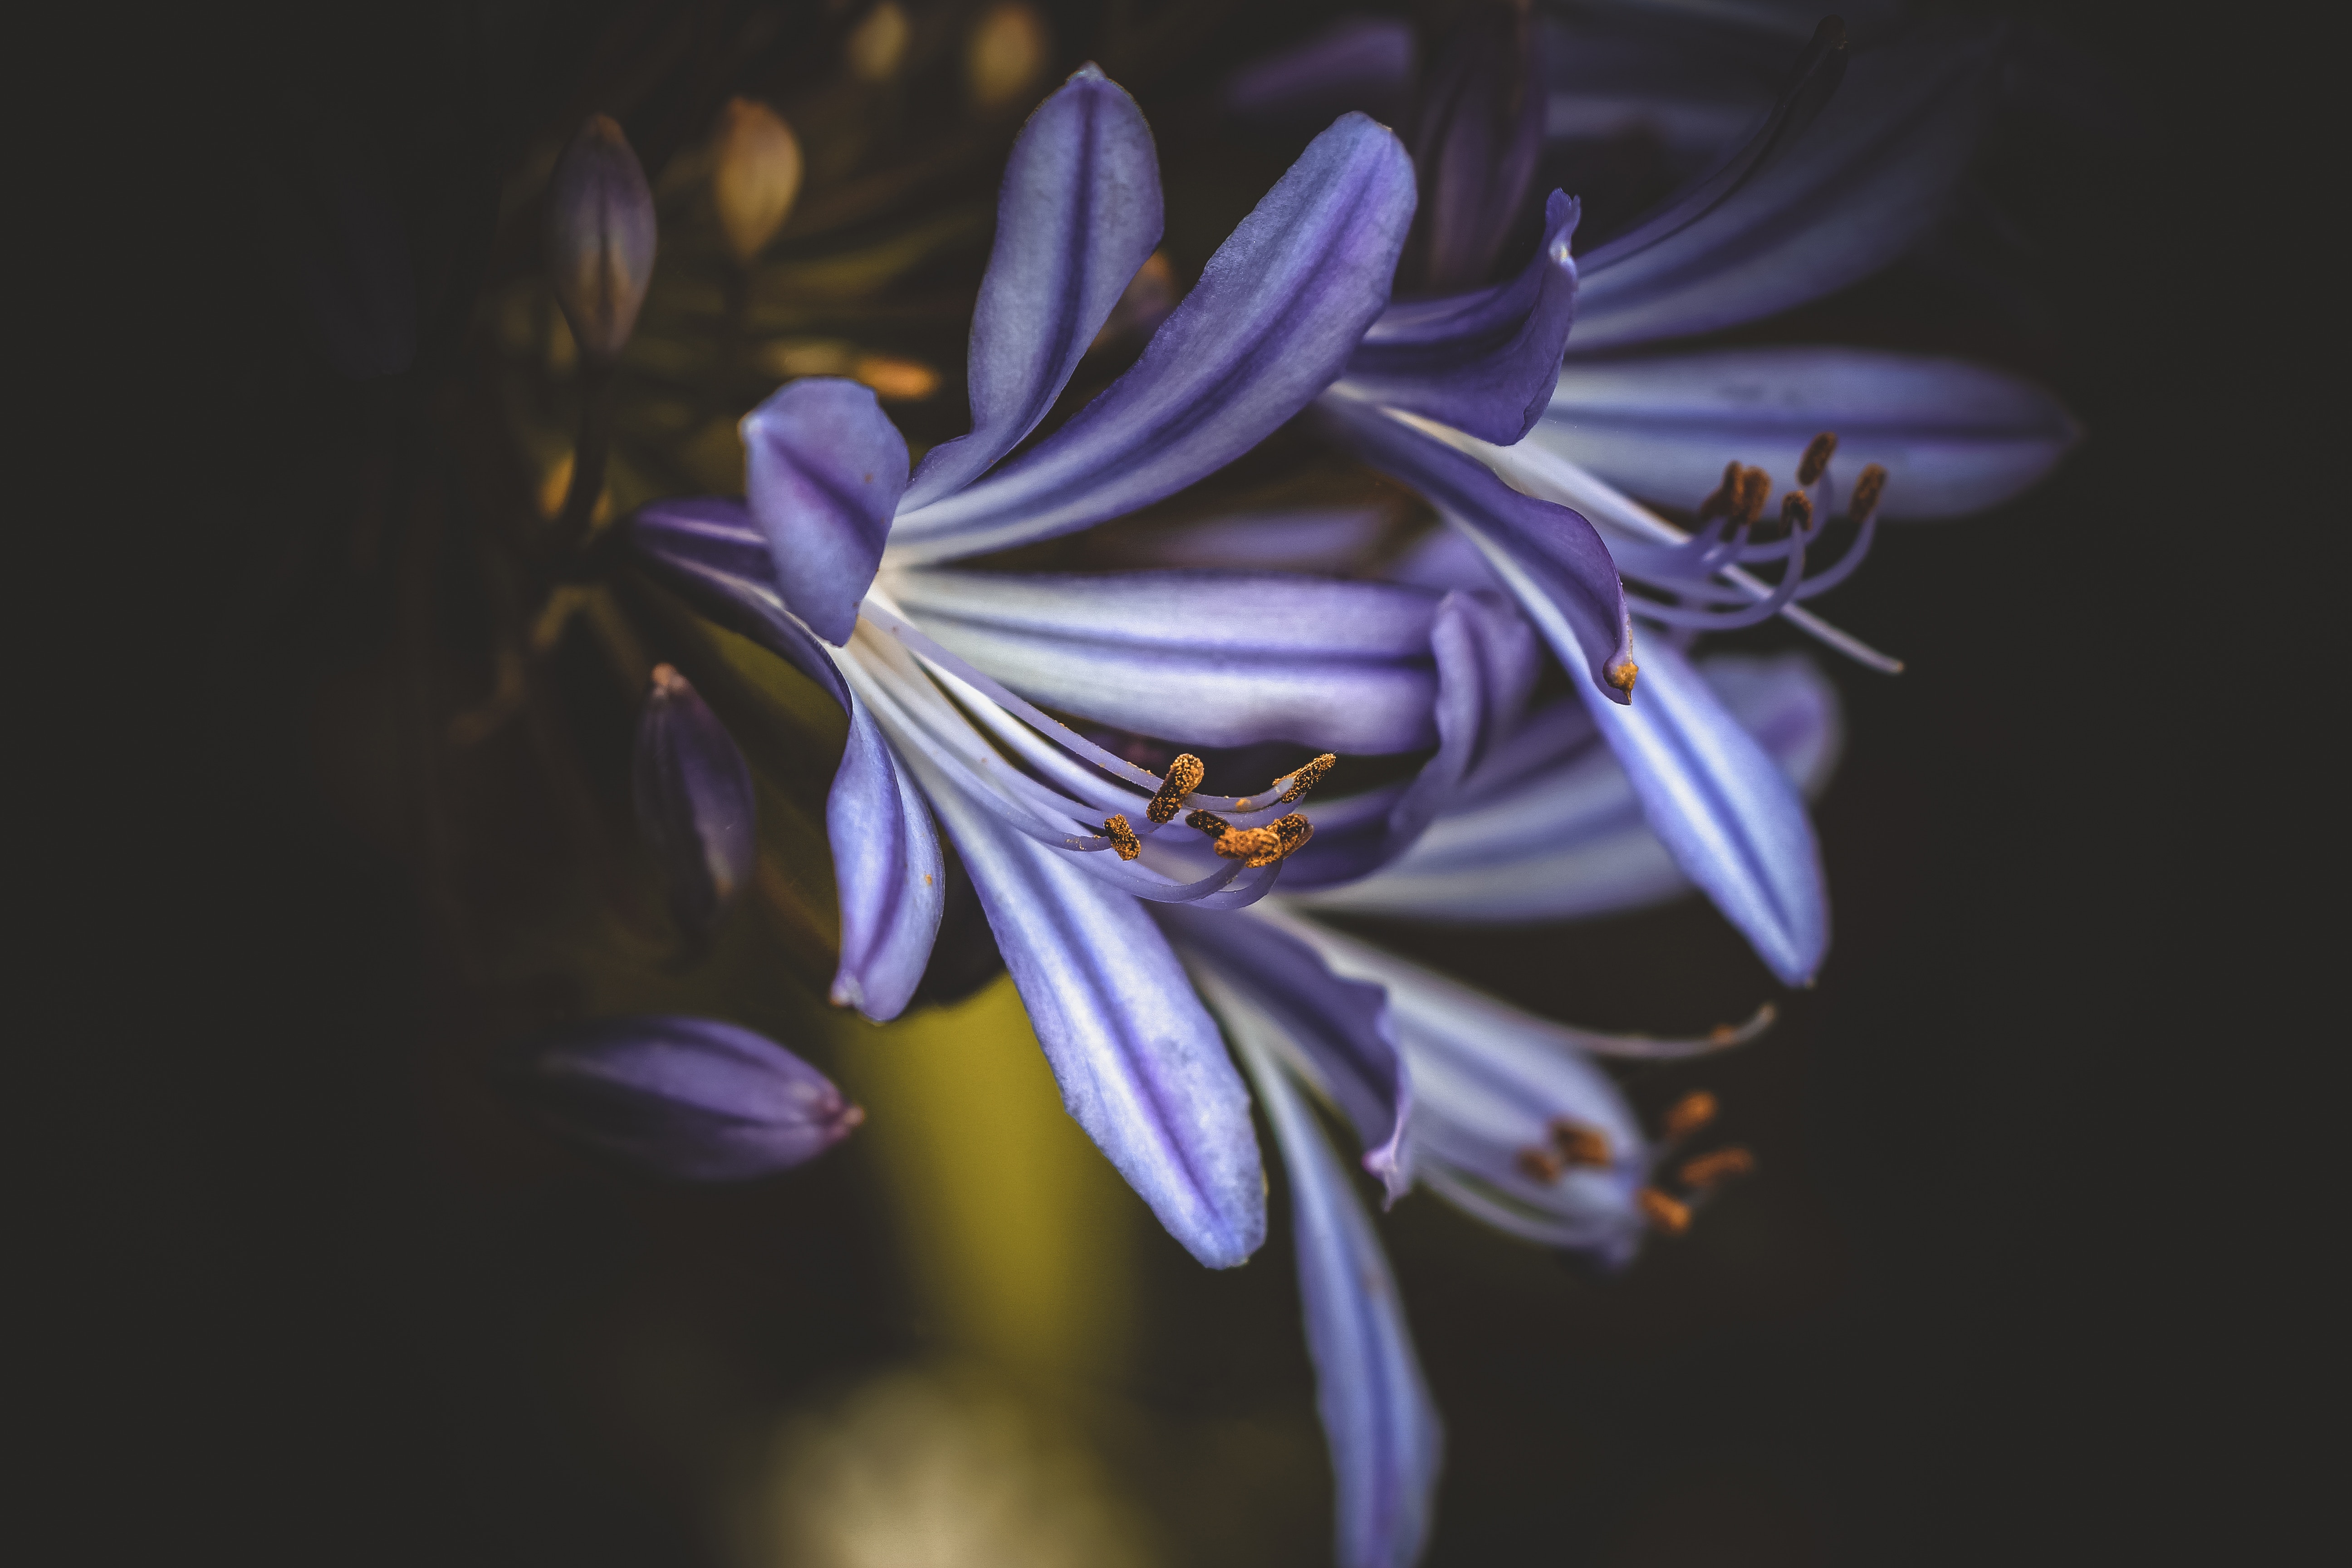
plant, flower, purple, petal, pollen, spring, flora, wildflower, violet, aster, lily, macro photography, flowering plant, daisy family, computer wallpaper